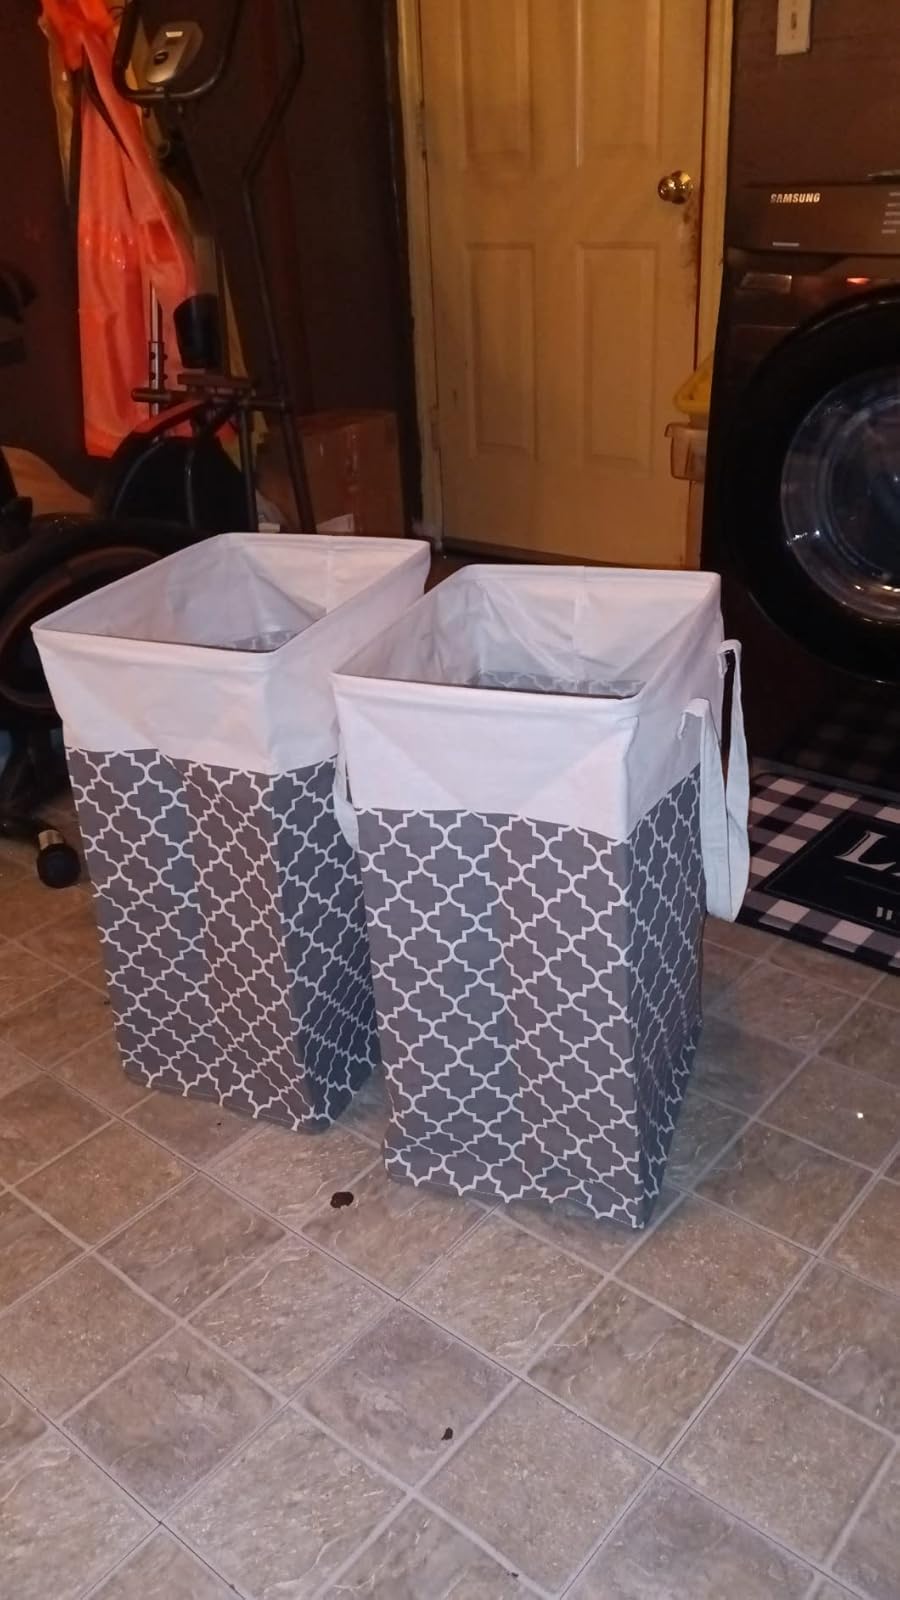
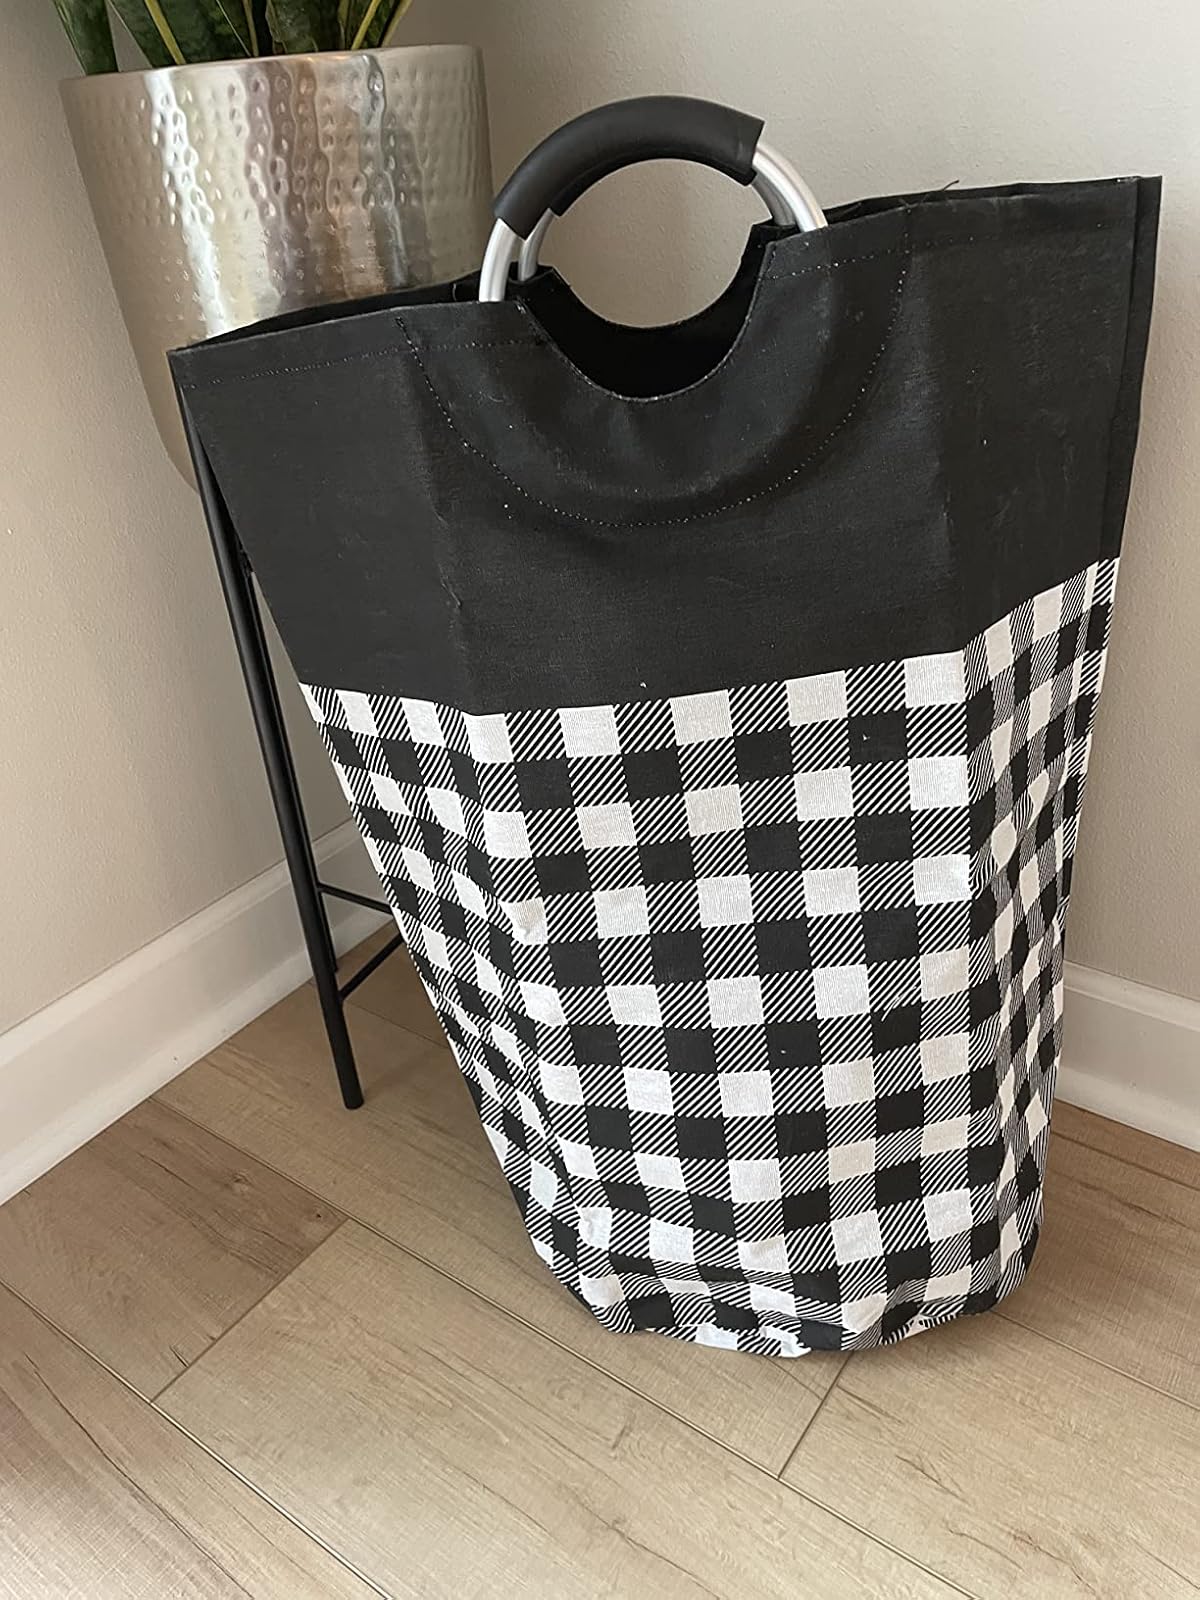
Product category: items_hamper
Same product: no